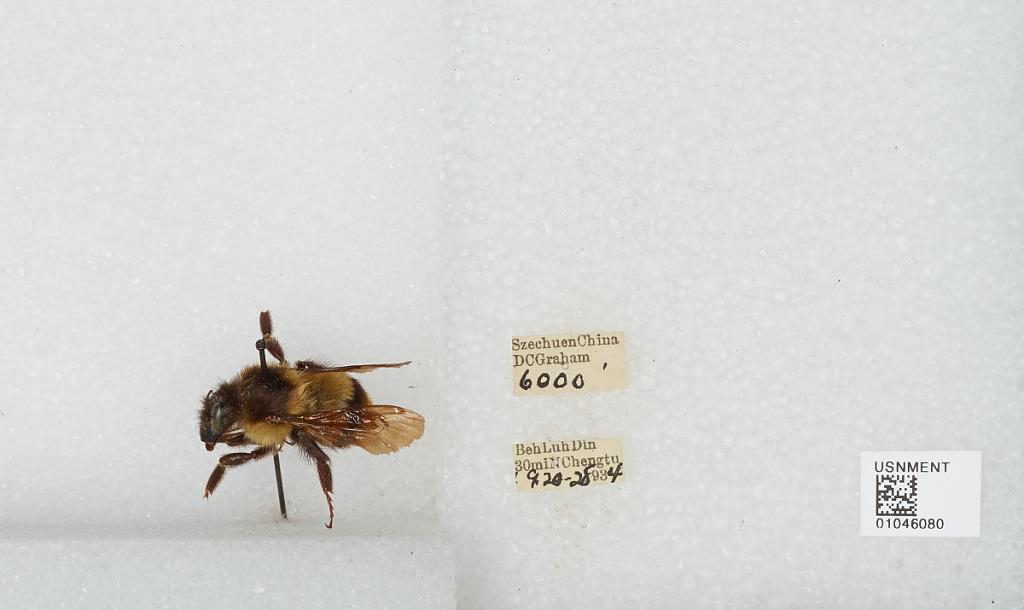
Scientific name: Bombus sp.
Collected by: D. Graham
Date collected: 1934-9-20
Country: China
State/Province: Sichuan
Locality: Beh Luh Din, 30 miles North of Chengdu